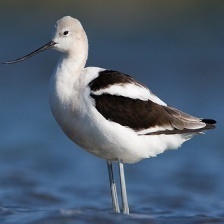
Species: AMERICAN AVOCET
Scientific name: PSITTACULA EUPATRIA